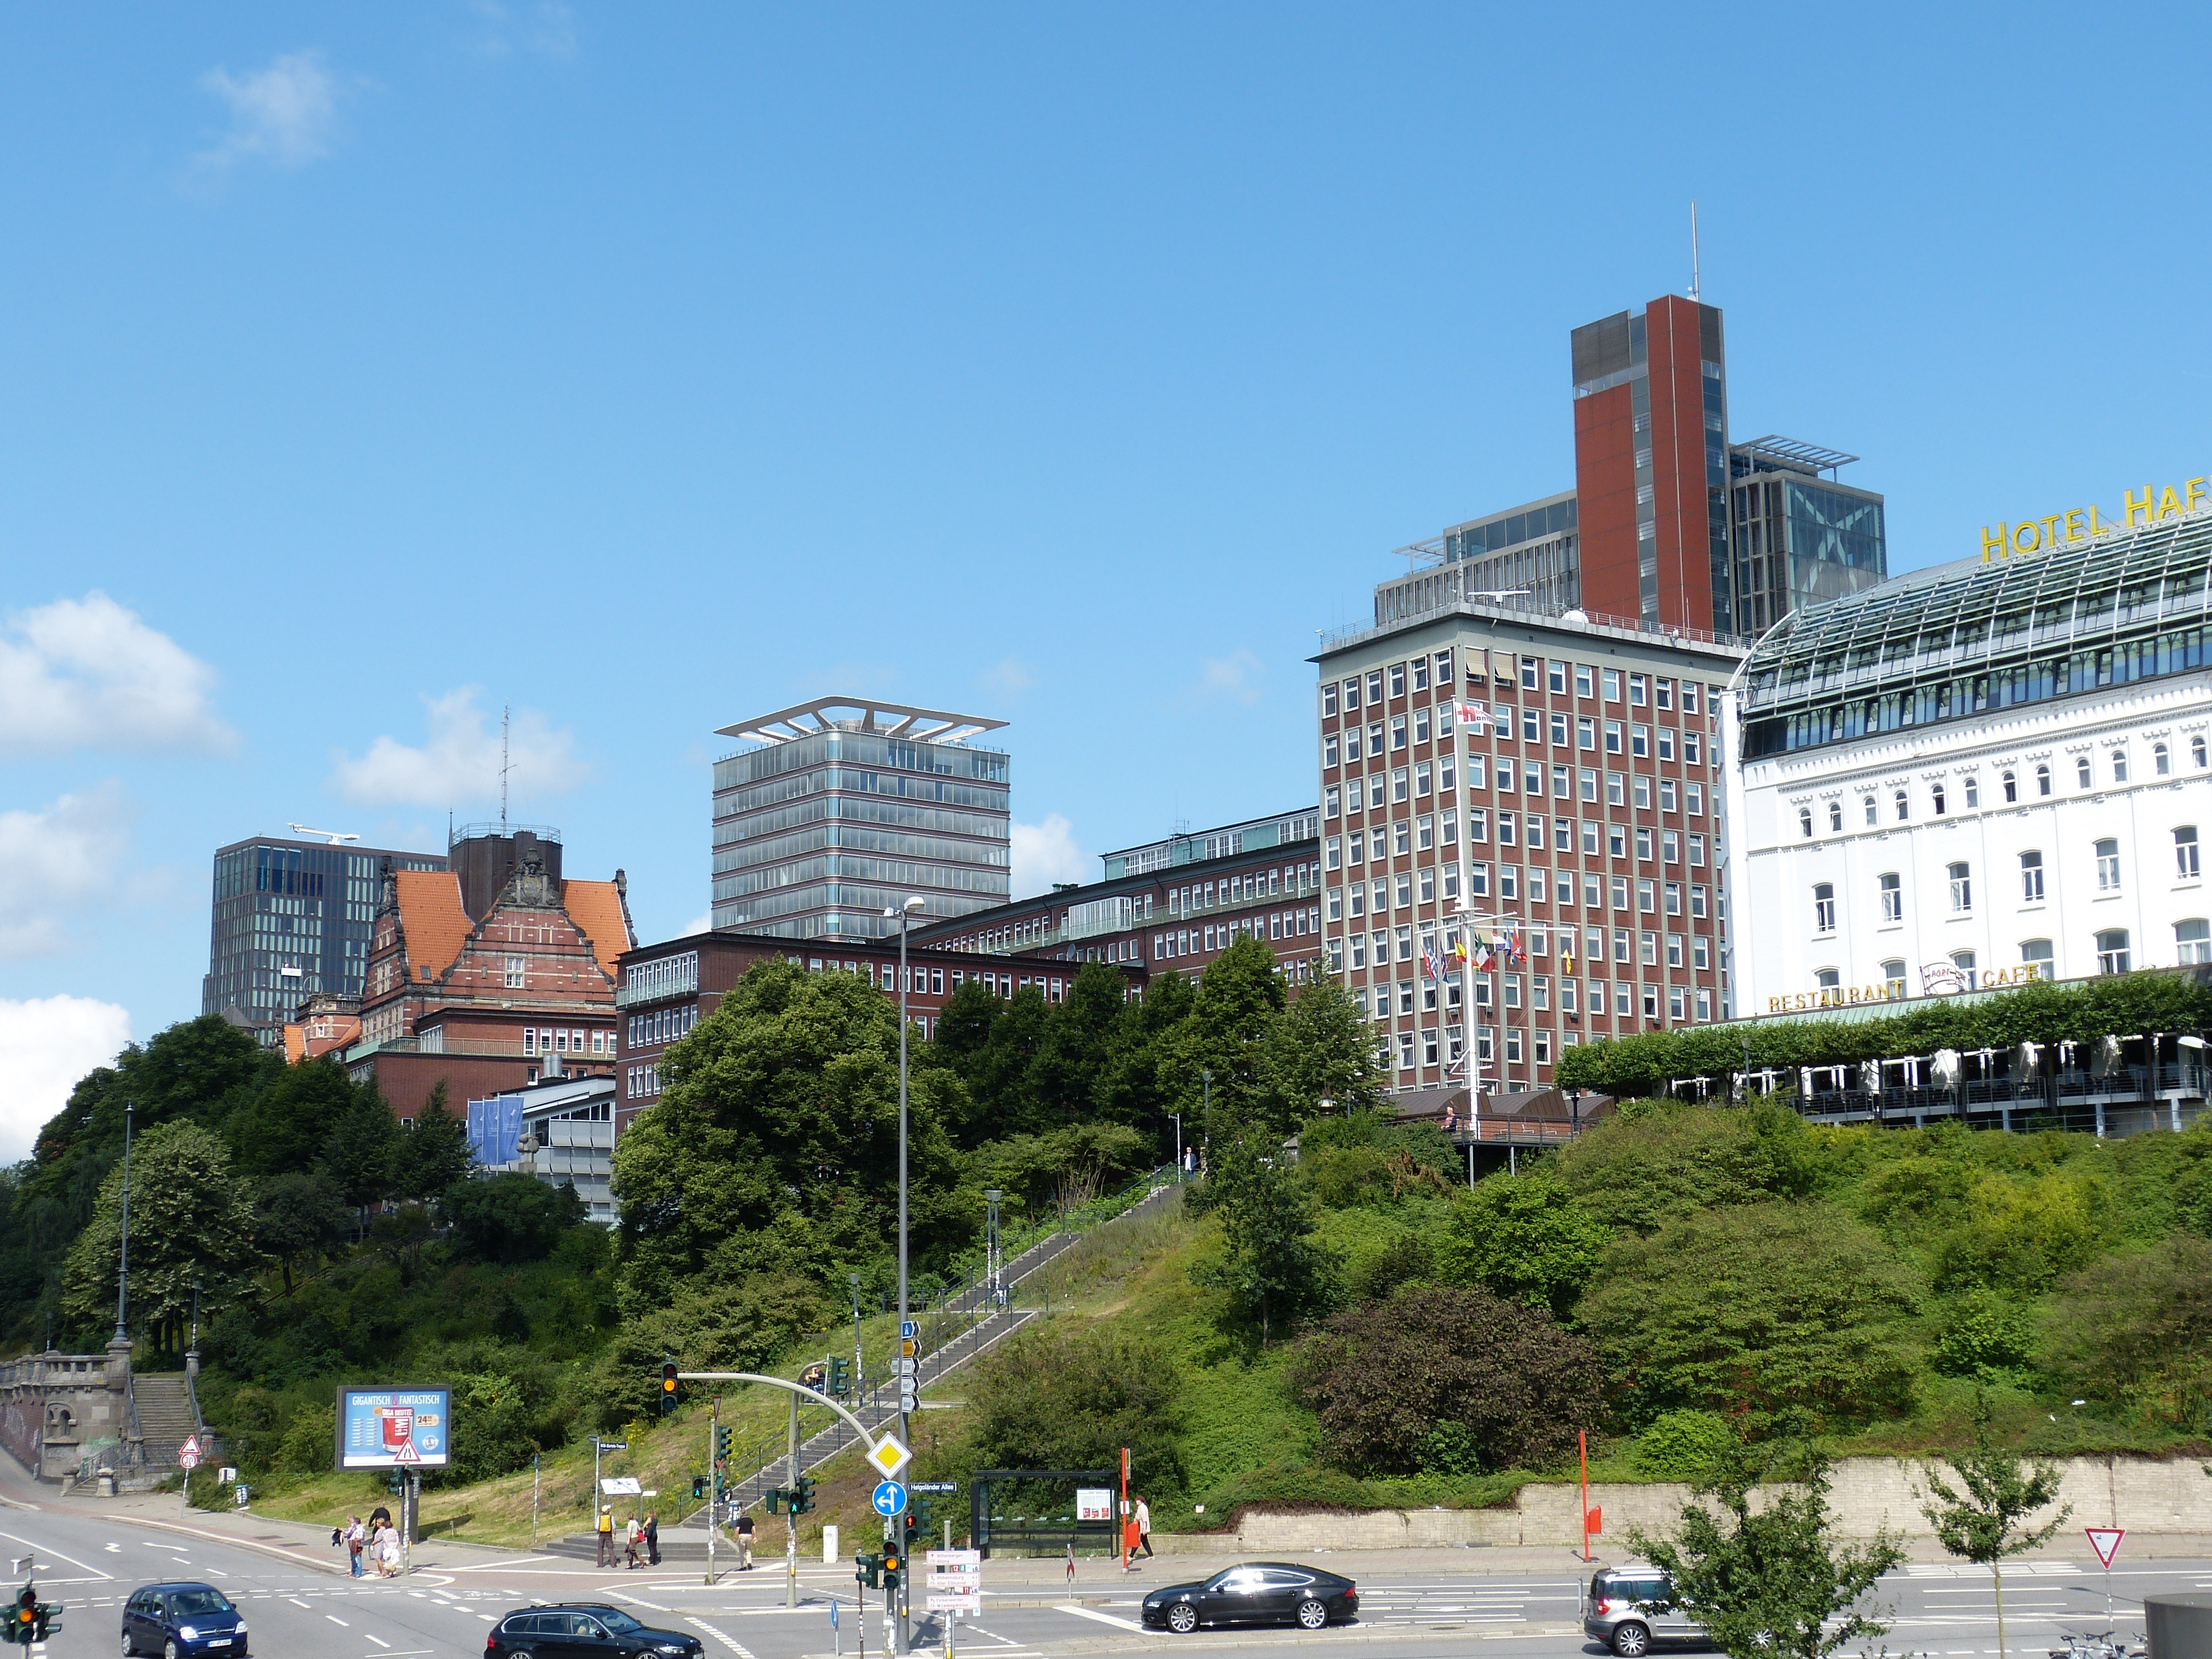
architecture, road, skyline, town, city, skyscraper, cityscape, downtown, suburb, plaza, park, landmark, port, tower block, hotel, hamburg, condominium, neighbourhood, hanseatic city, landungsbr cken, urban area, residential area, human settlement, metropolitan area